Streets of New York (1939 film)

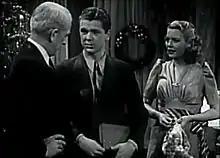
George Irving, Jackie Cooper and Marjorie Reynolds in "Streets of New York"

Teenager Jimmy Keenan operates a newsstand and is studying to become a lawyer. He takes care of a crippled boy named Gimpy whose mother has died. Jimmy's brother Tap Keenan is a notorious criminal. A neighborhood gang led by Spike is trying to lead Jimmy into trouble.